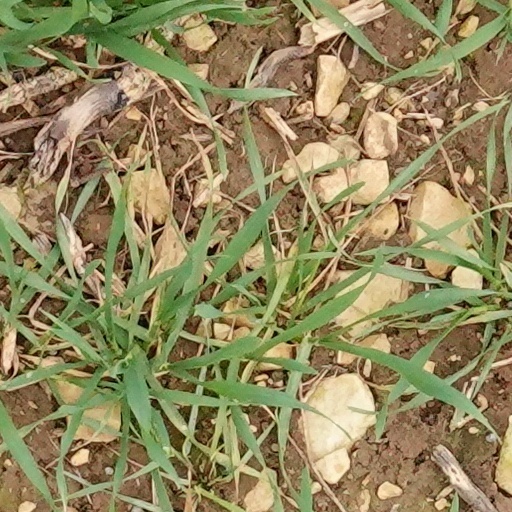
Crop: wheat